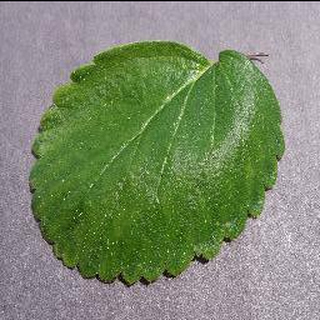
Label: healthy_strawberry